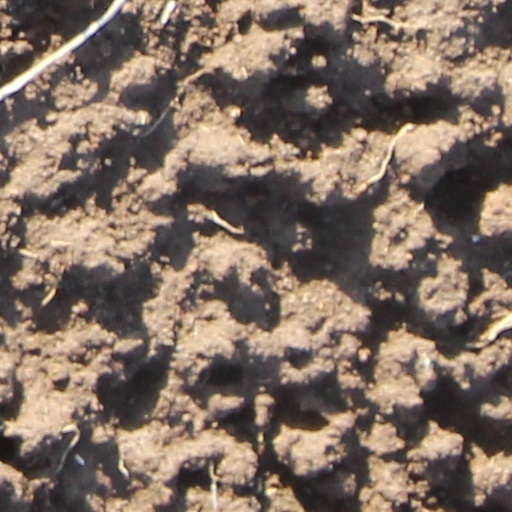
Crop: wheat